Ghughumari

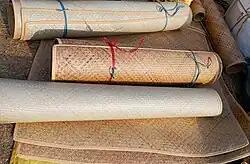
Shital Pati from Ghughumari, Cooch Behar, West Bengal.

There are about 14,000 families weaving pati or sitalpati in and around Ghughumari. After the partition of Bengal in 1947, a number of families migrated from Tangail, now in Bangladesh, and settled in this area. They brought the age-old tradition of weaving pati and that helped them survive. Generally, men are engaged in growing the plants and extracting the fibre, and the women are engaged in weaving.